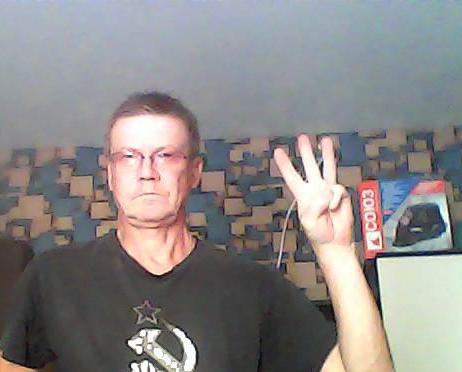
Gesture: three